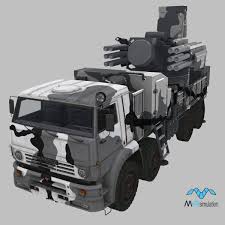
Label: Air Defense